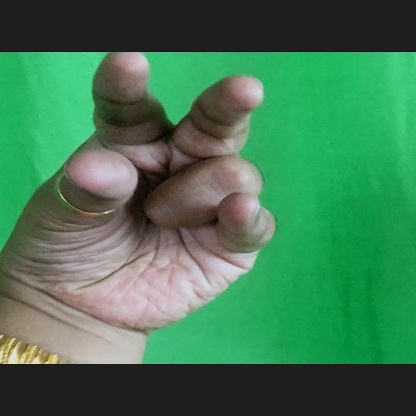
Mudra: Kangulam